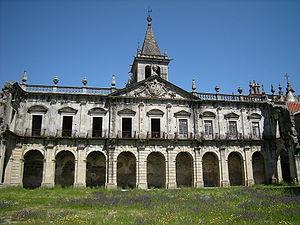
Cet article recense les monuments nationaux du district de Porto, au Portugal.